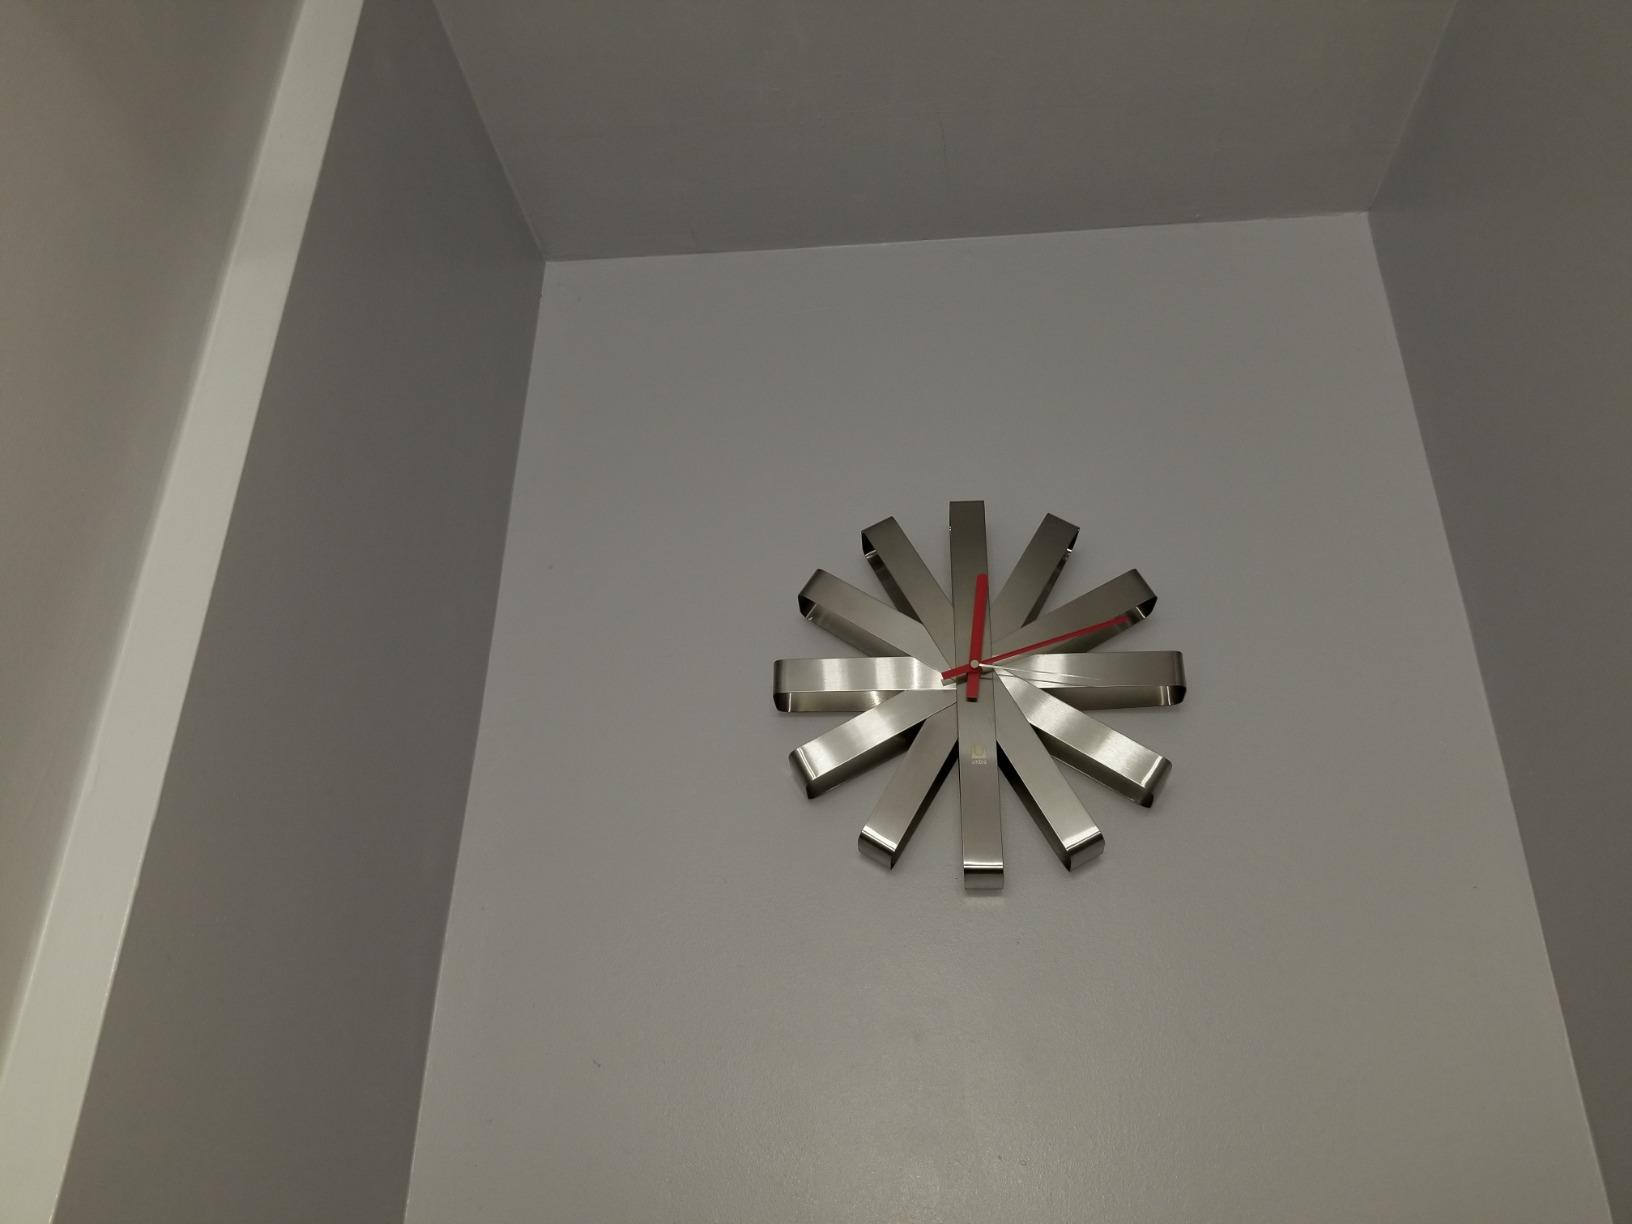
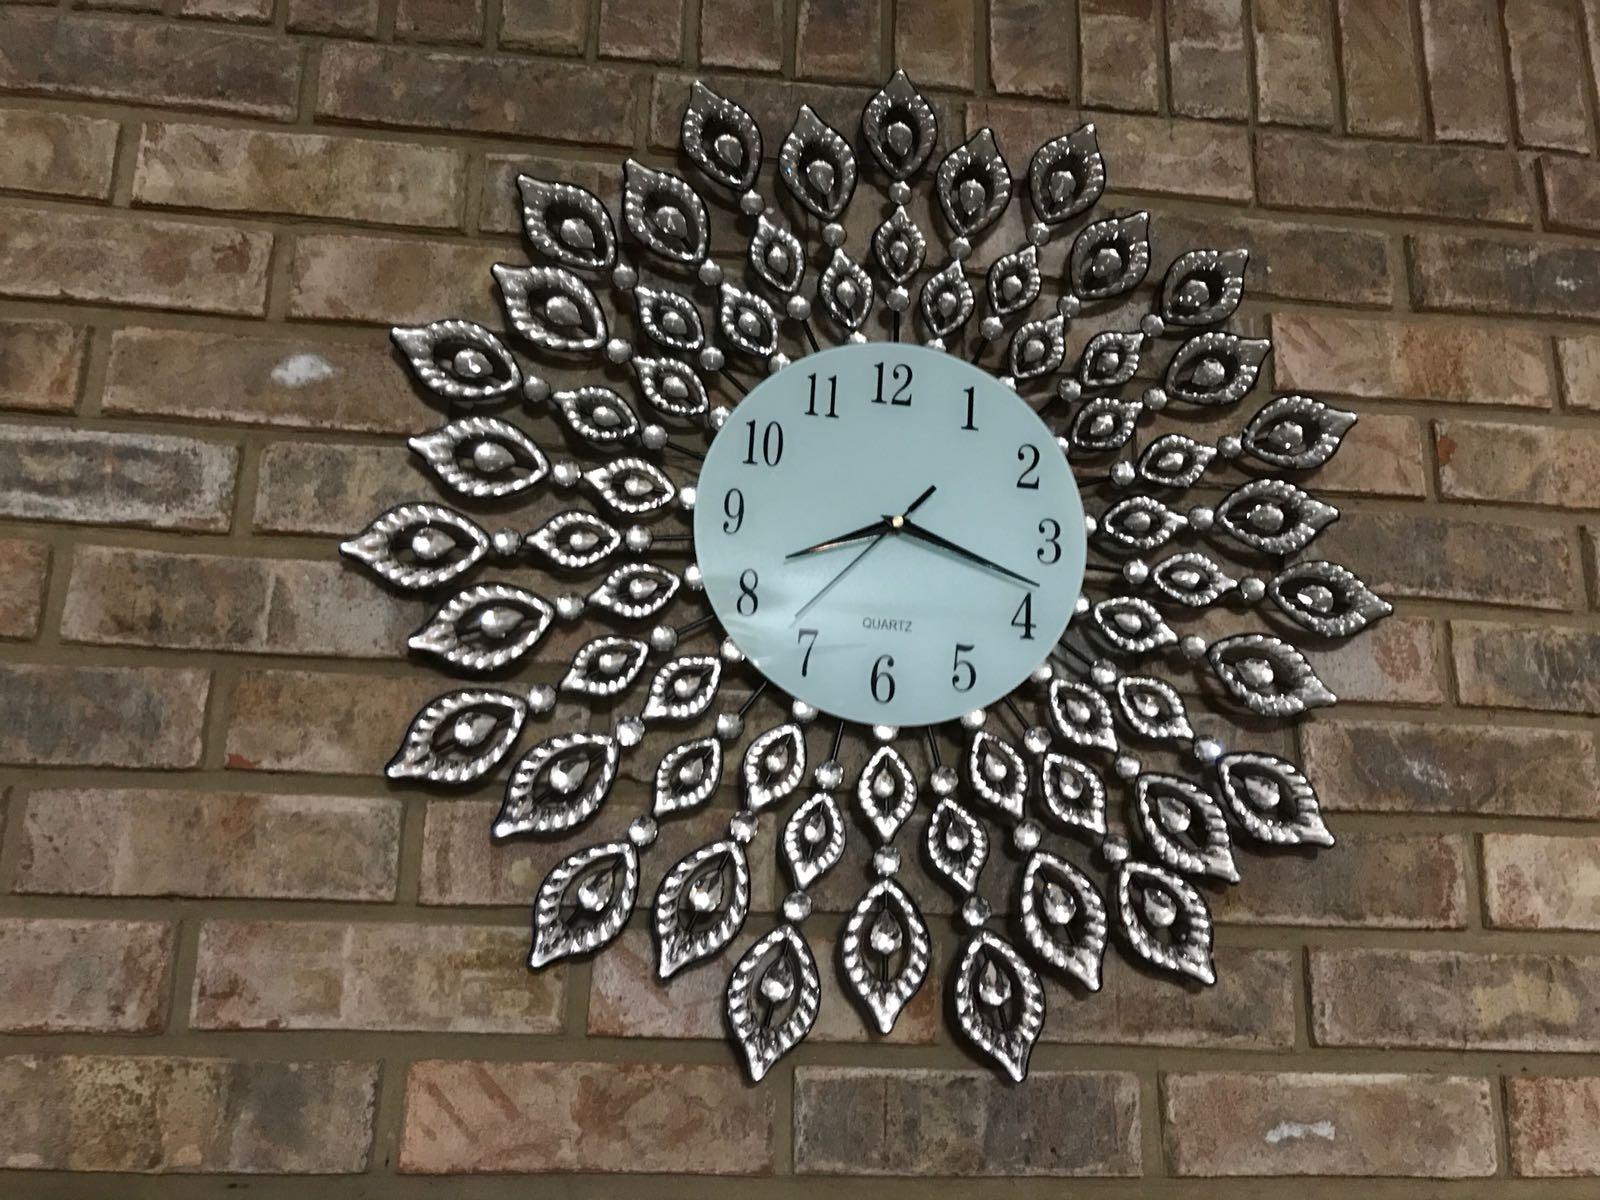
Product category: clock
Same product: no